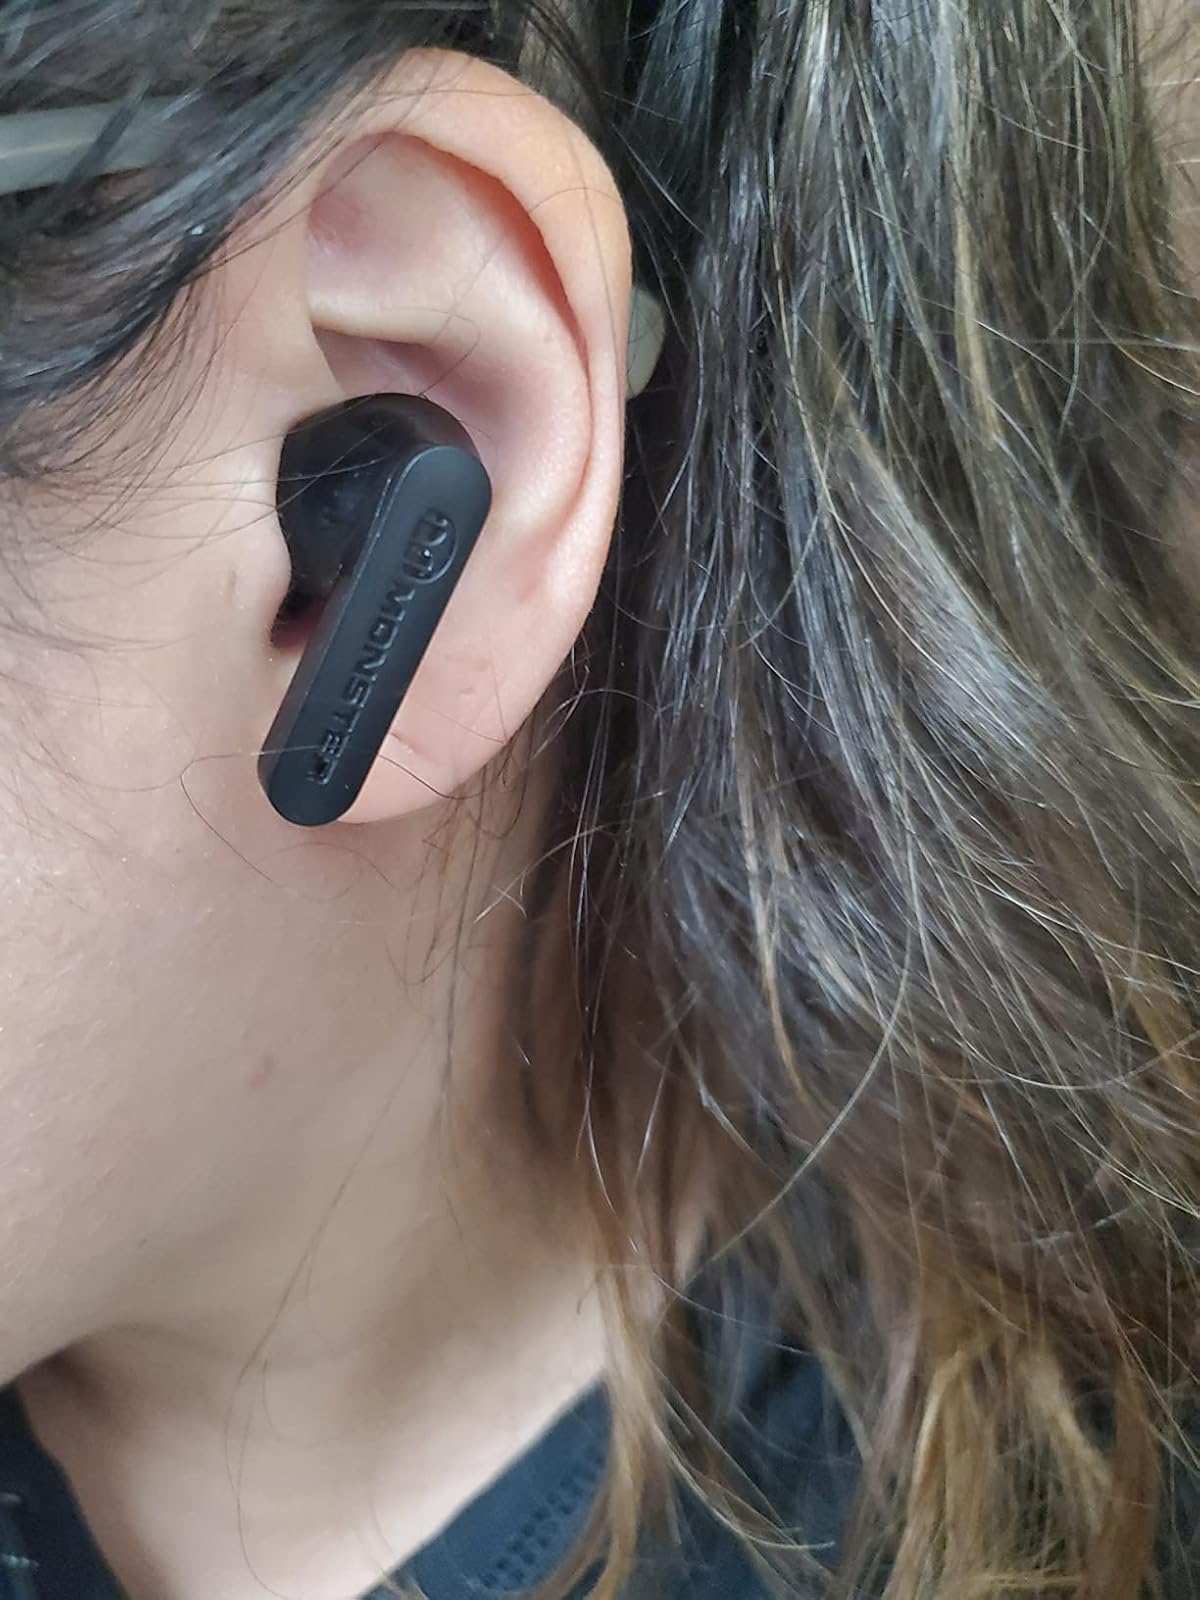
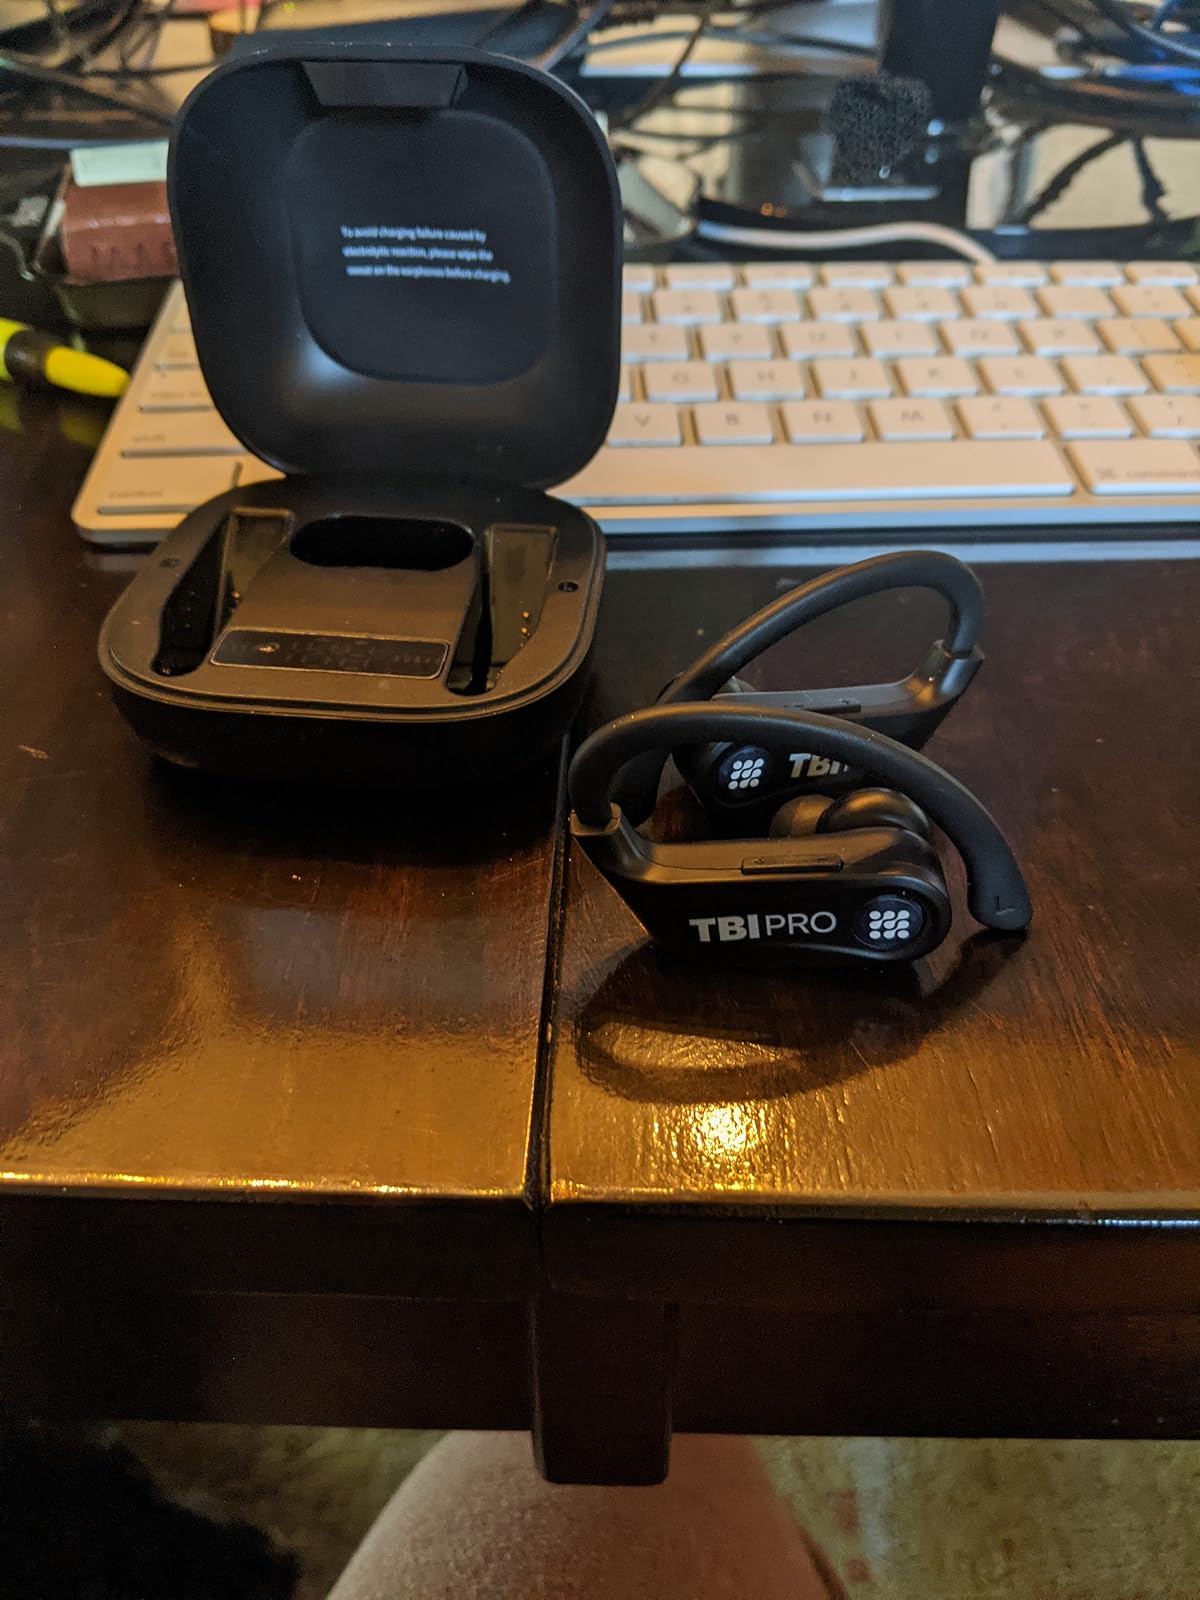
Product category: earbuds
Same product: no